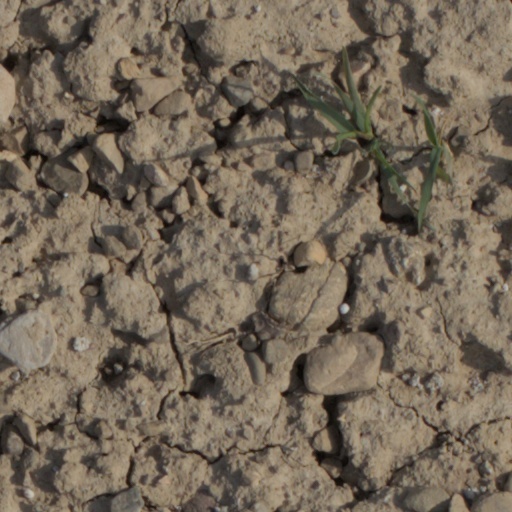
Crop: wheat